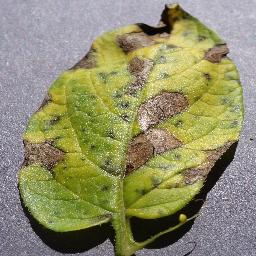
Etiqueta: Tizon_Temprano